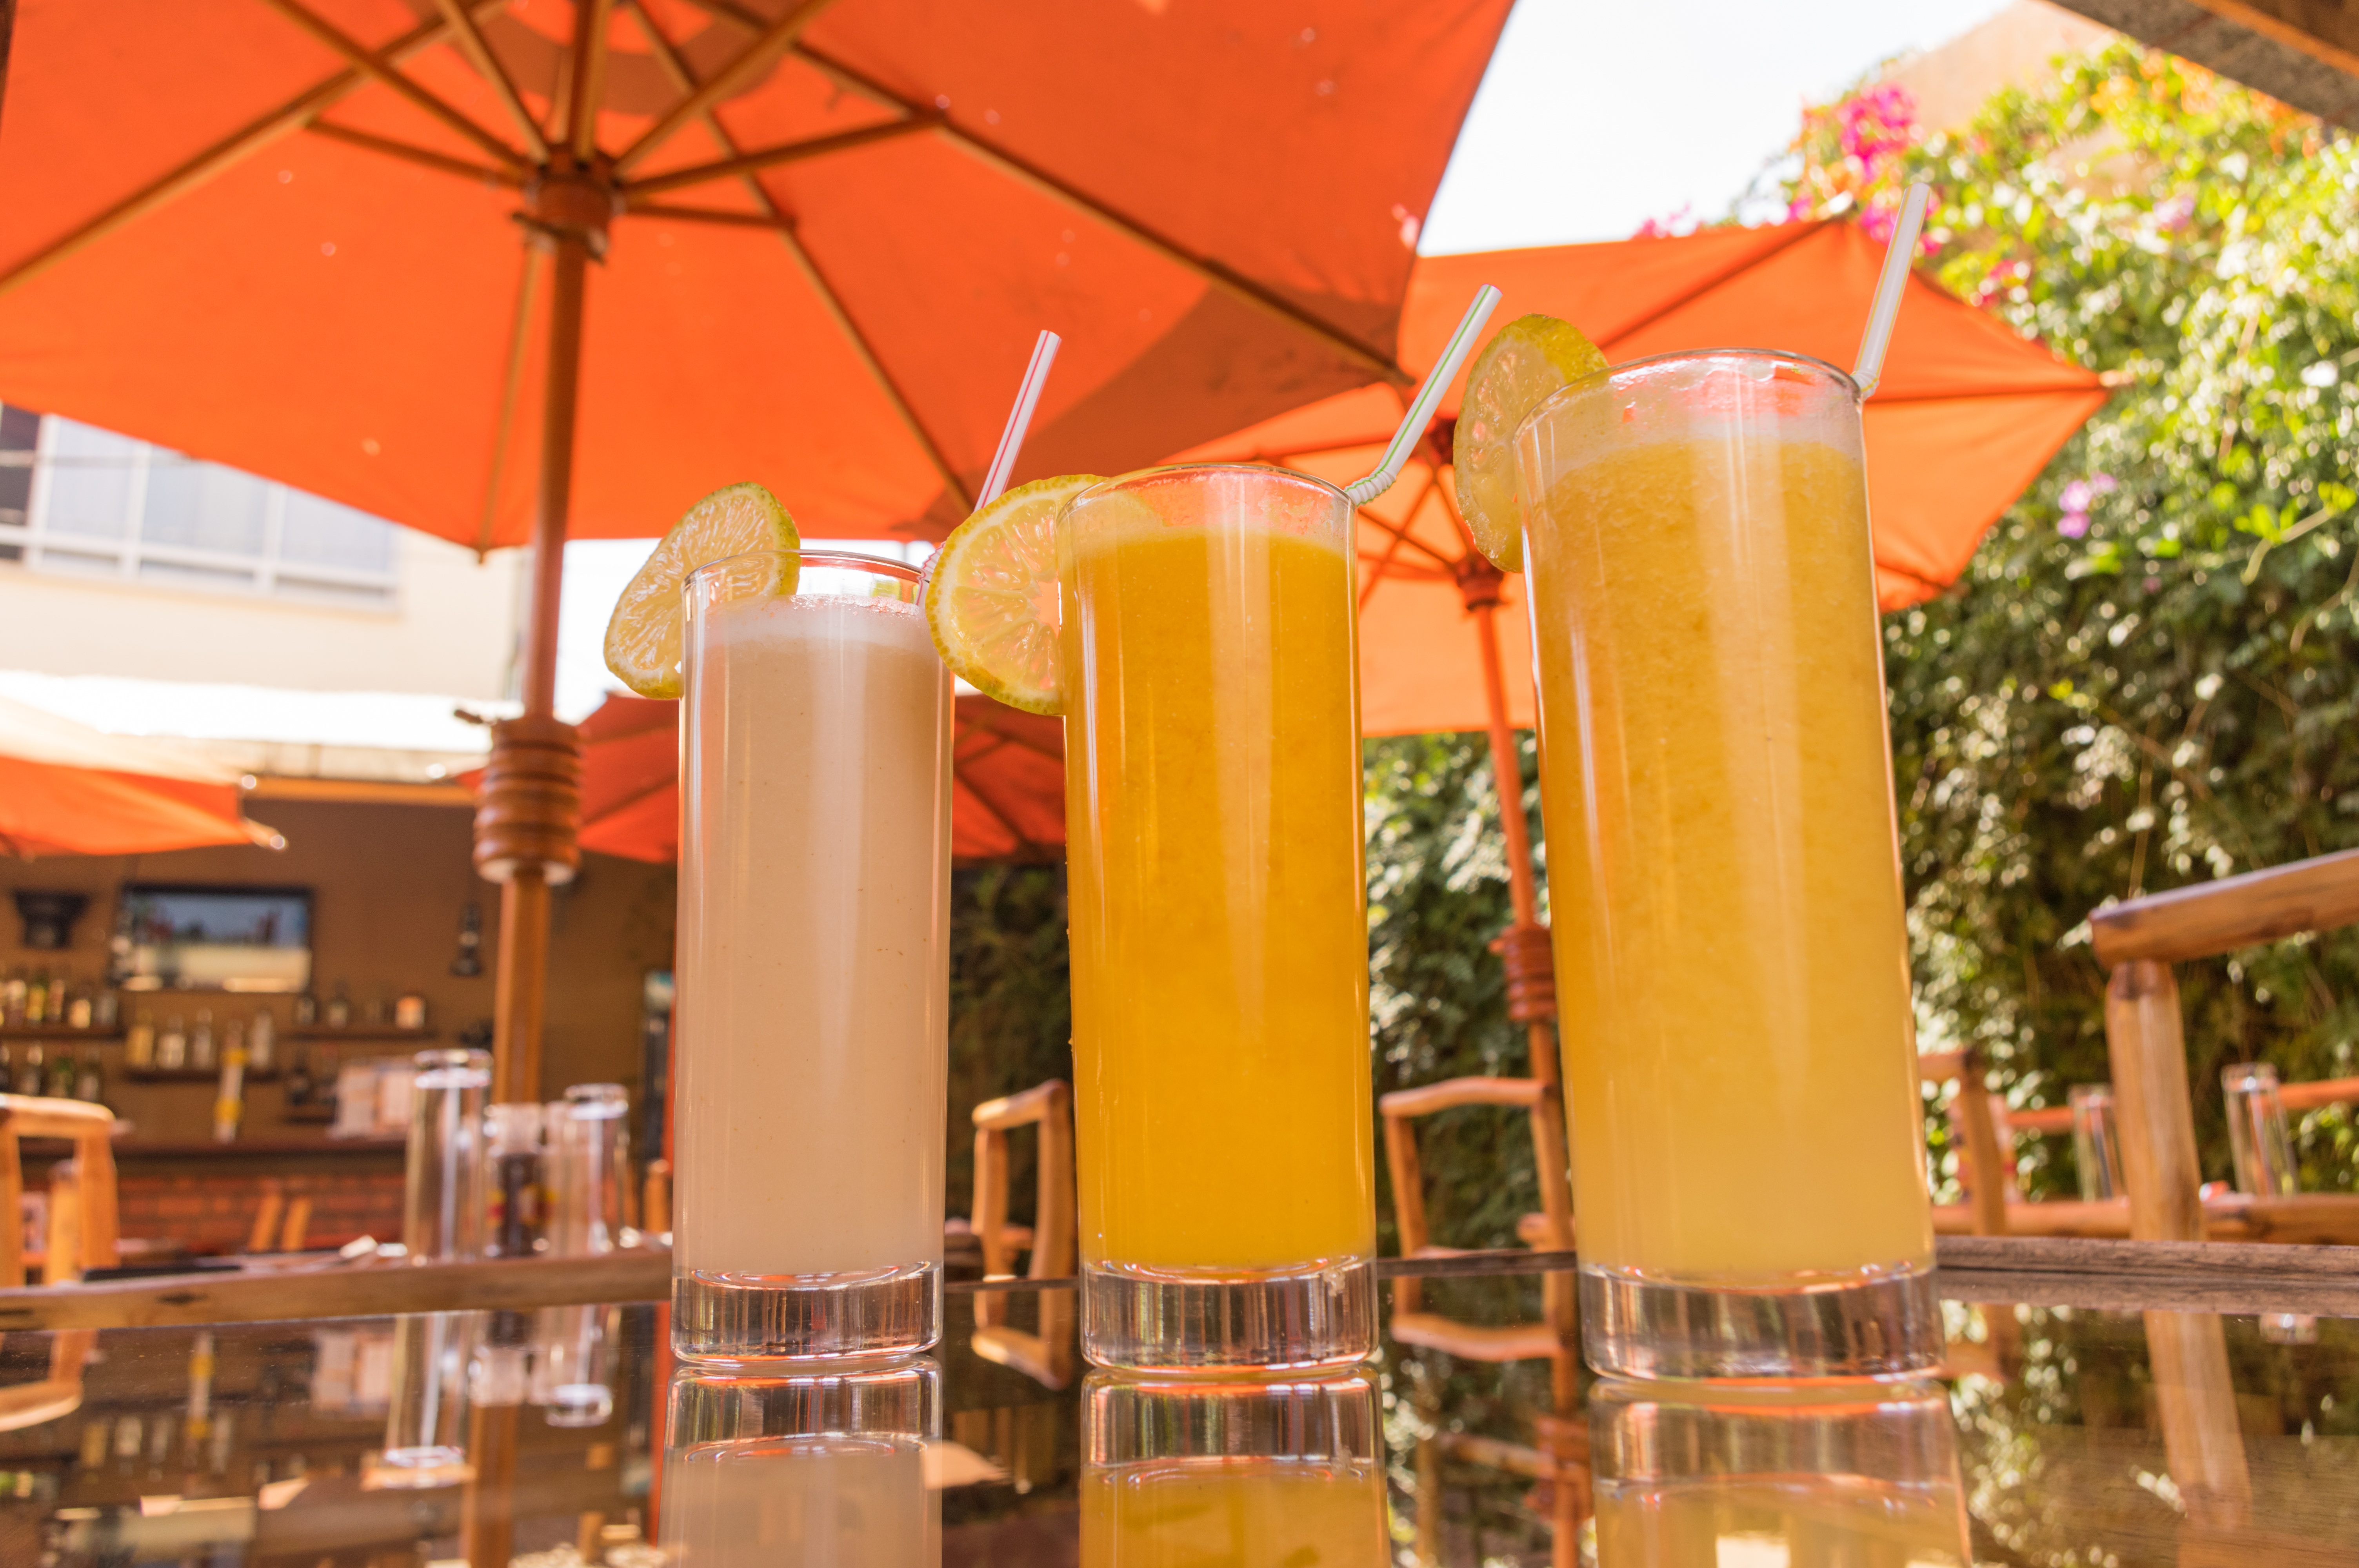
table, liquid, fruit, glass, restaurant, orange, food, reflection, fresh, beverage, drink, healthy, cocktail, freshness, transparent, nutrition, organic, juices